Seabee Hook

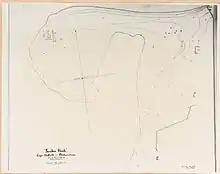
Sketch map of the spit in 1959

Seabee Hook is a low, recurved spit composed of coarse volcanic ash which projects about west from the high rocky ridge forming Cape Hallett, along the coast of Victoria Land. In January 1956, members of the US Navy's Operation Deep Freeze aboard the icebreaker USS "Edisto" investigated and surveyed this area for possible use as a base site for International Geophysical Year operations. Seabee is a phonetic spelling of CB (for "construction battalion") and refers to individual or collective members of naval construction engineer units.